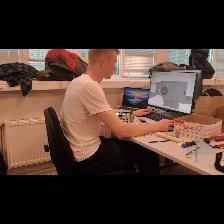
Label: Human